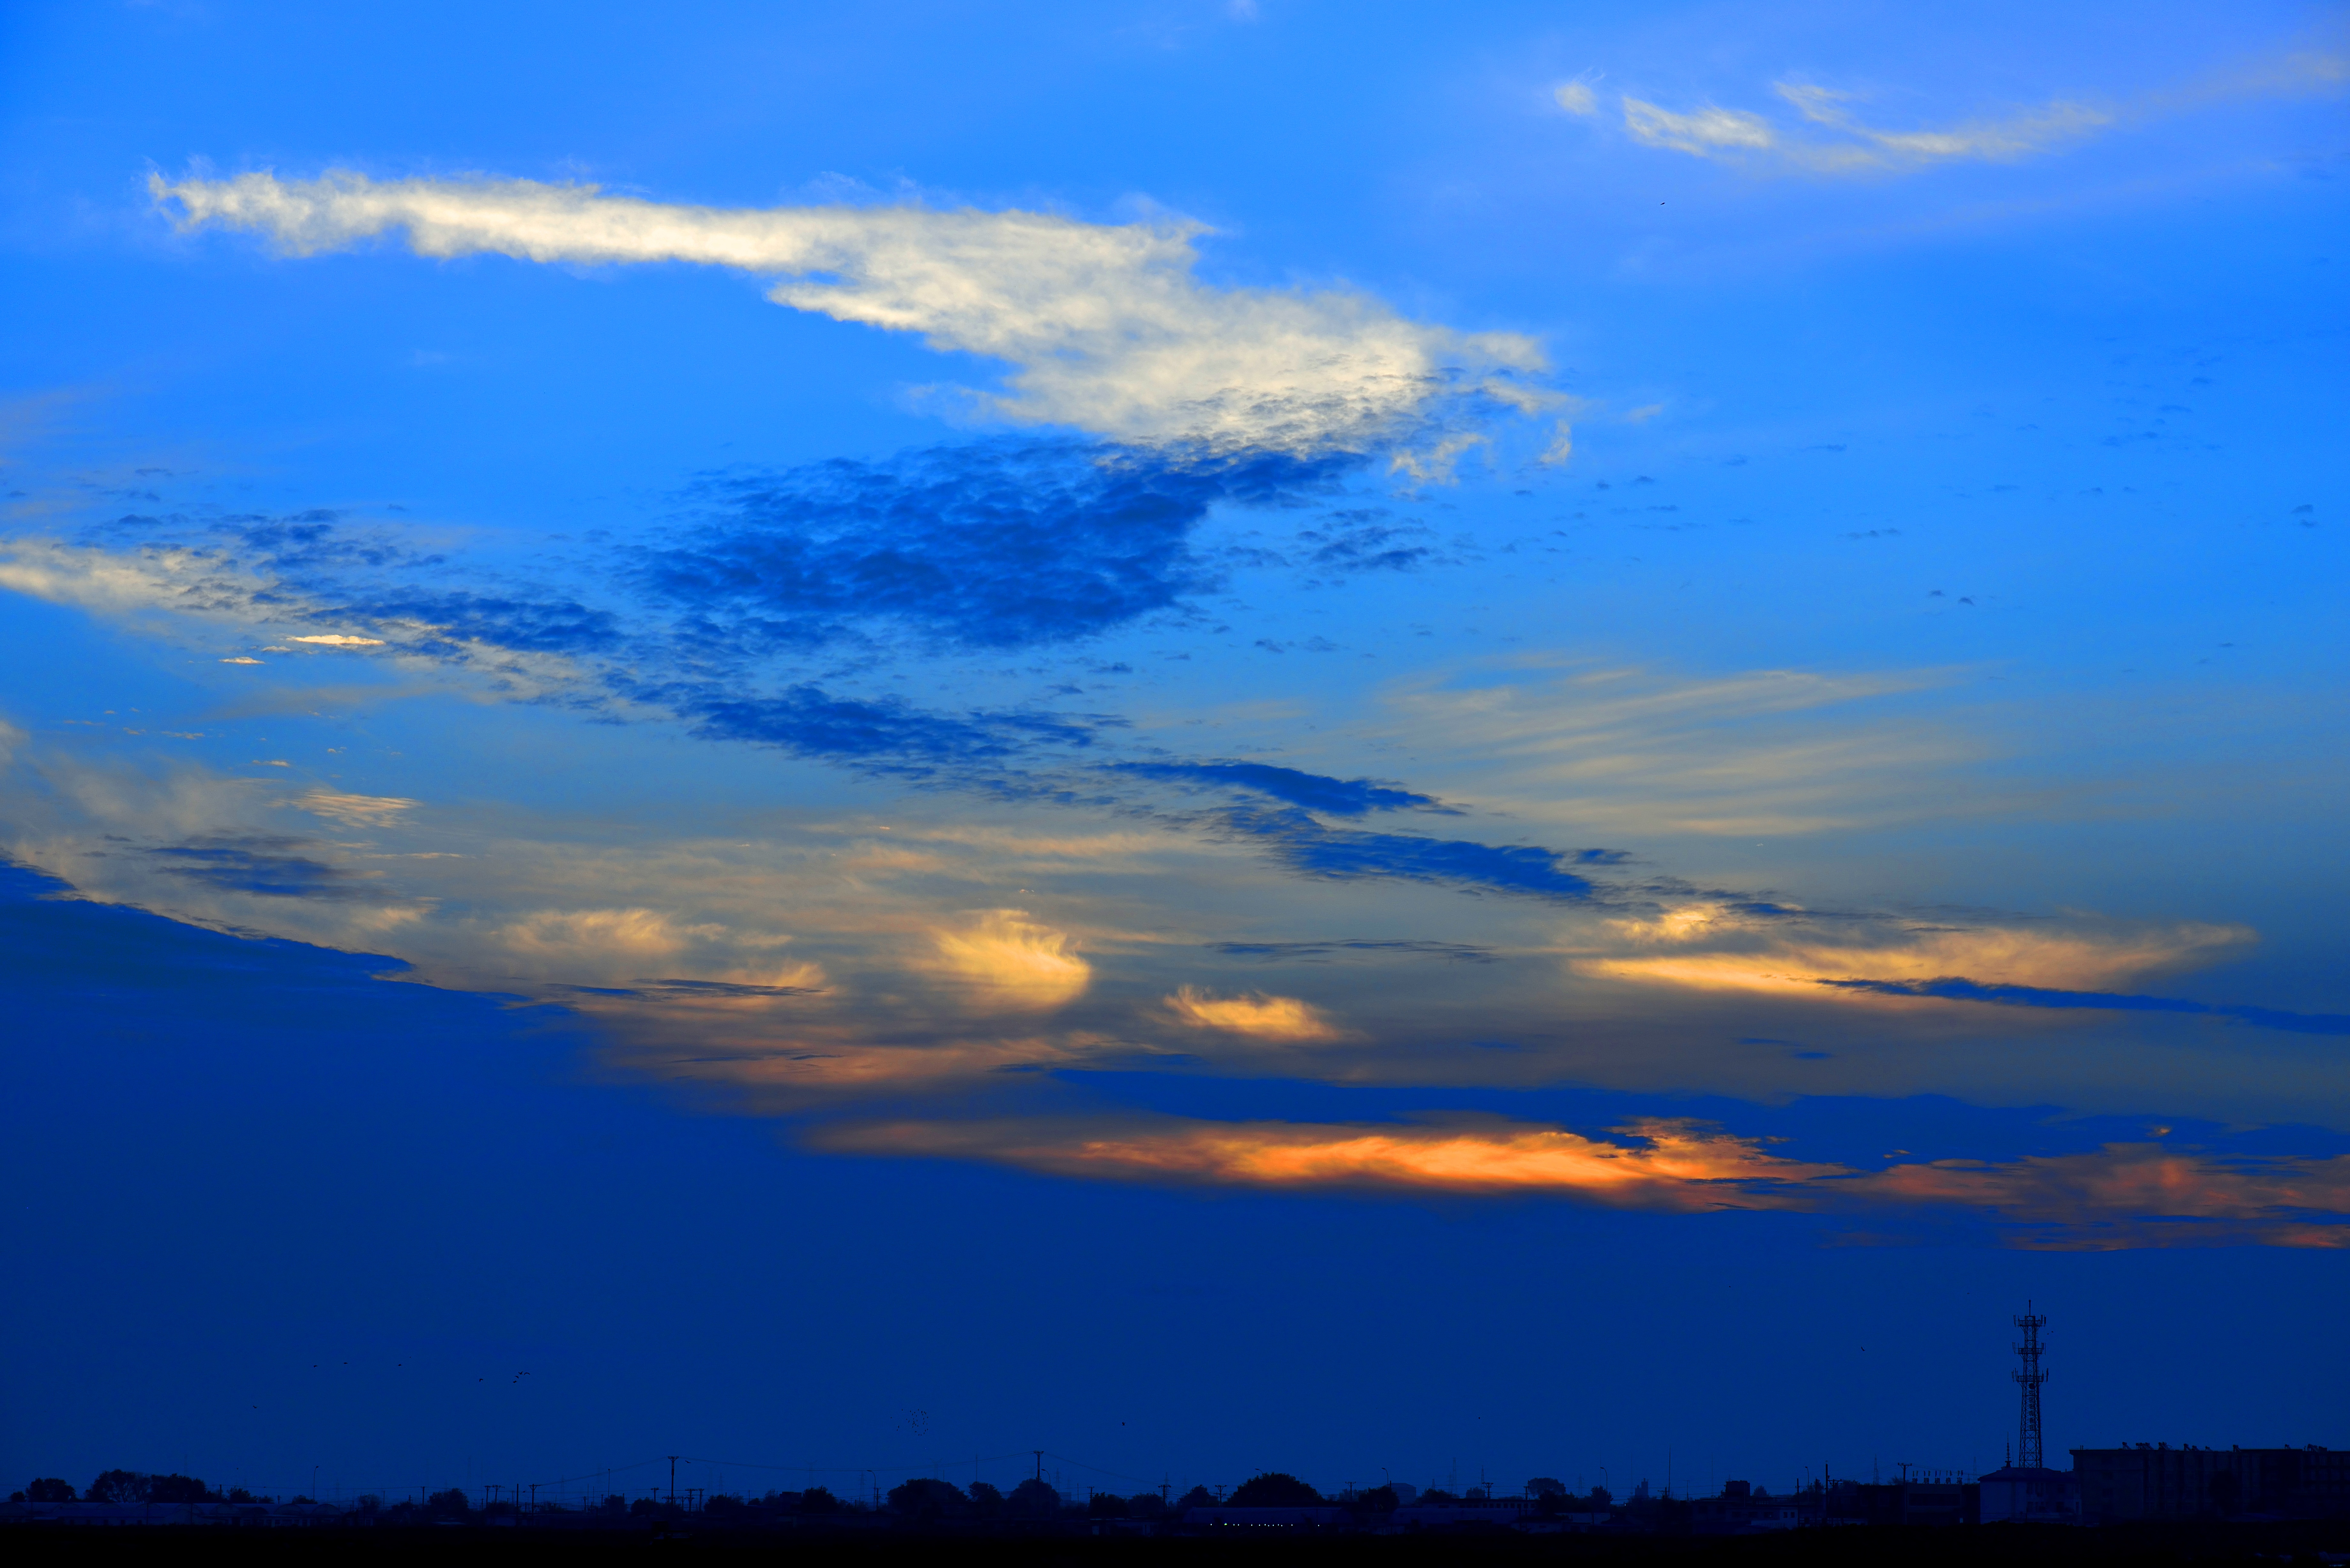
sea, horizon, cloud, sky, sunrise, sunset, sunlight, morning, dawn, atmosphere, dusk, evening, reflection, cumulus, day, afterglow, meteorological phenomenon, red beach, red sky at morning